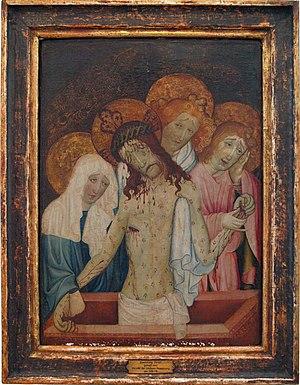
Les maîtres anonymes sont des artistes dont on ignore le nom mais dont les historiens d'art ont regroupé les œuvres sous un nom dit nom de convention, appelé aussi nom d'emprunt, nom de commodité ou nom provisoire. Le mot allemand « Notname » s'est répandu aussi dans les pays anglophones. Ces noms et les œuvres attribuées peuvent varier au gré des évolutions de la recherche en histoire de l'art. Parfois les œuvres sont finalement attribuées à un peintre bien identifié.